Saints associated with the Hen Ogledd

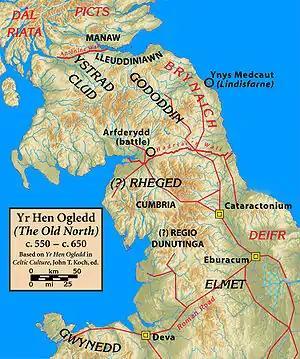
Hen Ogledd in the late 6th & early 7th centuries

This is a list of saints associated with the medieval British kingdoms of the Hen Ogledd, including Elmet, Rheged, Gododdin, Manaw, Lleuddiniawn and Ystrad Clud.